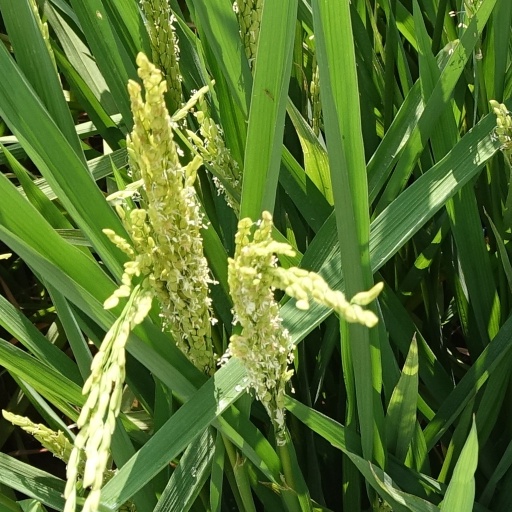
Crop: rice